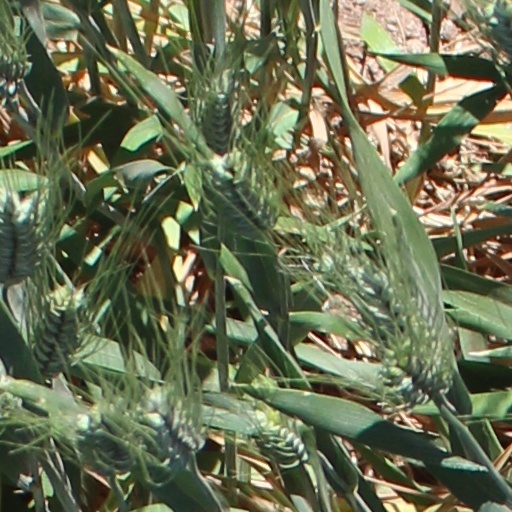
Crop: wheat